Pensions in Chile

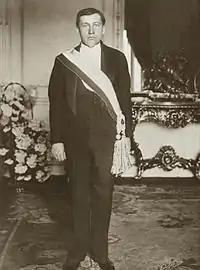
The first pension system of Chile was designed during the first presidency of Arturo Alessandri.

A social security system was introduced in Chile in the 1920s, which included a PAYGO pension system. By 1973 the funding of the pension fund was low, though 73% of all Chilean workers paid into the system. The reason for this was that almost all workers contributed only the statutory minimum contribution, and many successfully evaded pension contributions. The poor payment record is attributed primarily to the fact that individual contributions had little correlation with anticipated pension benefits.